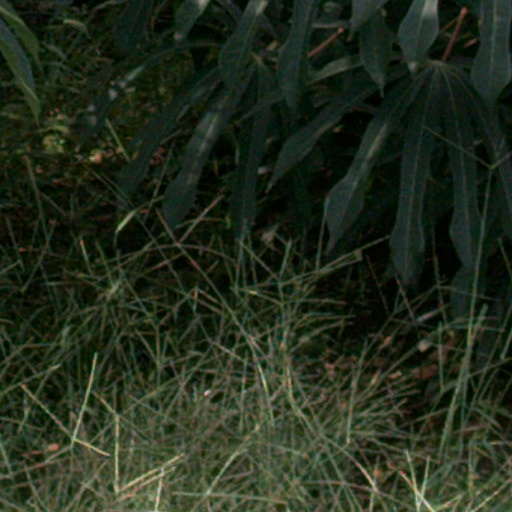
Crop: cassava